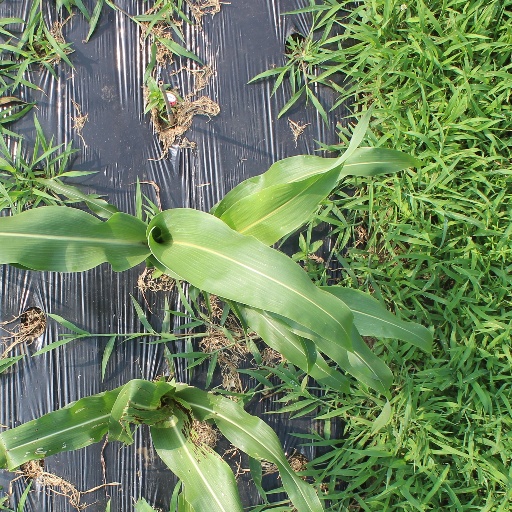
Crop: sorghum